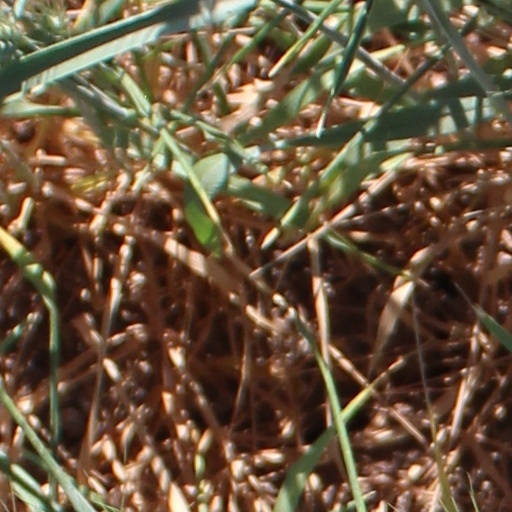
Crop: wheat